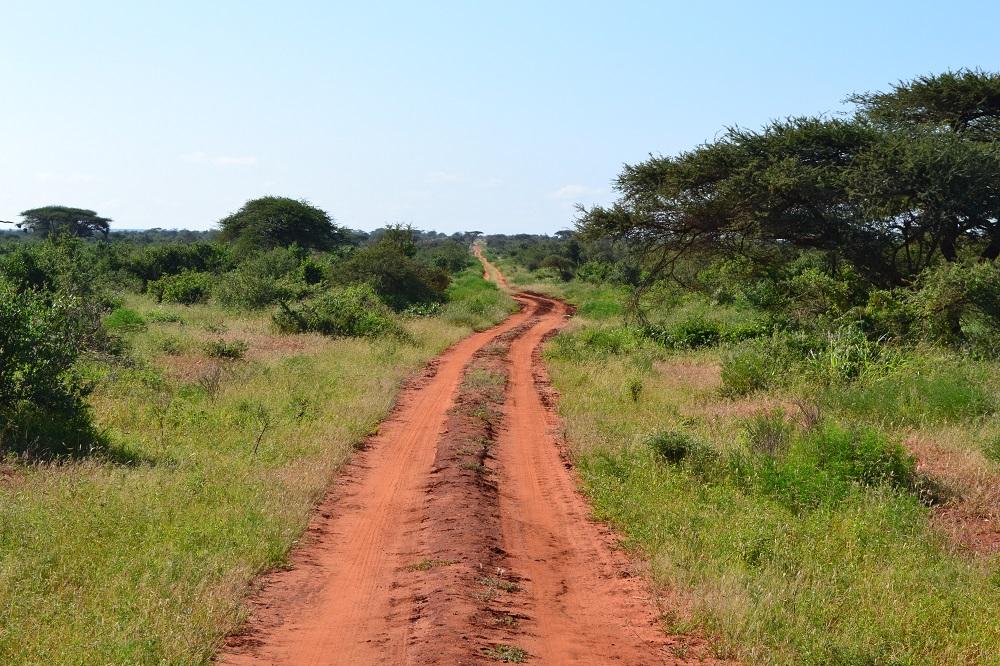
Barabara ya vumbi yenye matope inapita katikati ya kijani kibichi cha miti na vichaka ikiashiria njia inayotumika na wakazi wa kijiji, katika shughuli zao za kila siku licha ya changamoto ya miundombinu .